Oswald von Wolkenstein

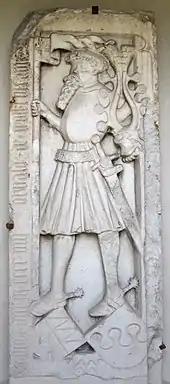
Oswald's memorial stone on the wall of the cathedral in Brixen

During the next years, Oswald's life settled down, and almost no reports of fights, brawls or trials are preserved. This changed with the death of Count Friedrich on June 24, 1439. As the heir Sigismund was only twelve years old at the time, a guardian had to be found until Sigismund came of age. The Landstände of Tyrol choose Sigismund's uncle Friedrich V, Duke of Austria. The contracts of the guardianship were put in Oswald's care. Oswald used the opportunity to seek the assistance of Friedrich V in his eighteen-year-long legal wrangling with Hans von Villanders over bonds Oswald had given his cousin to hold.